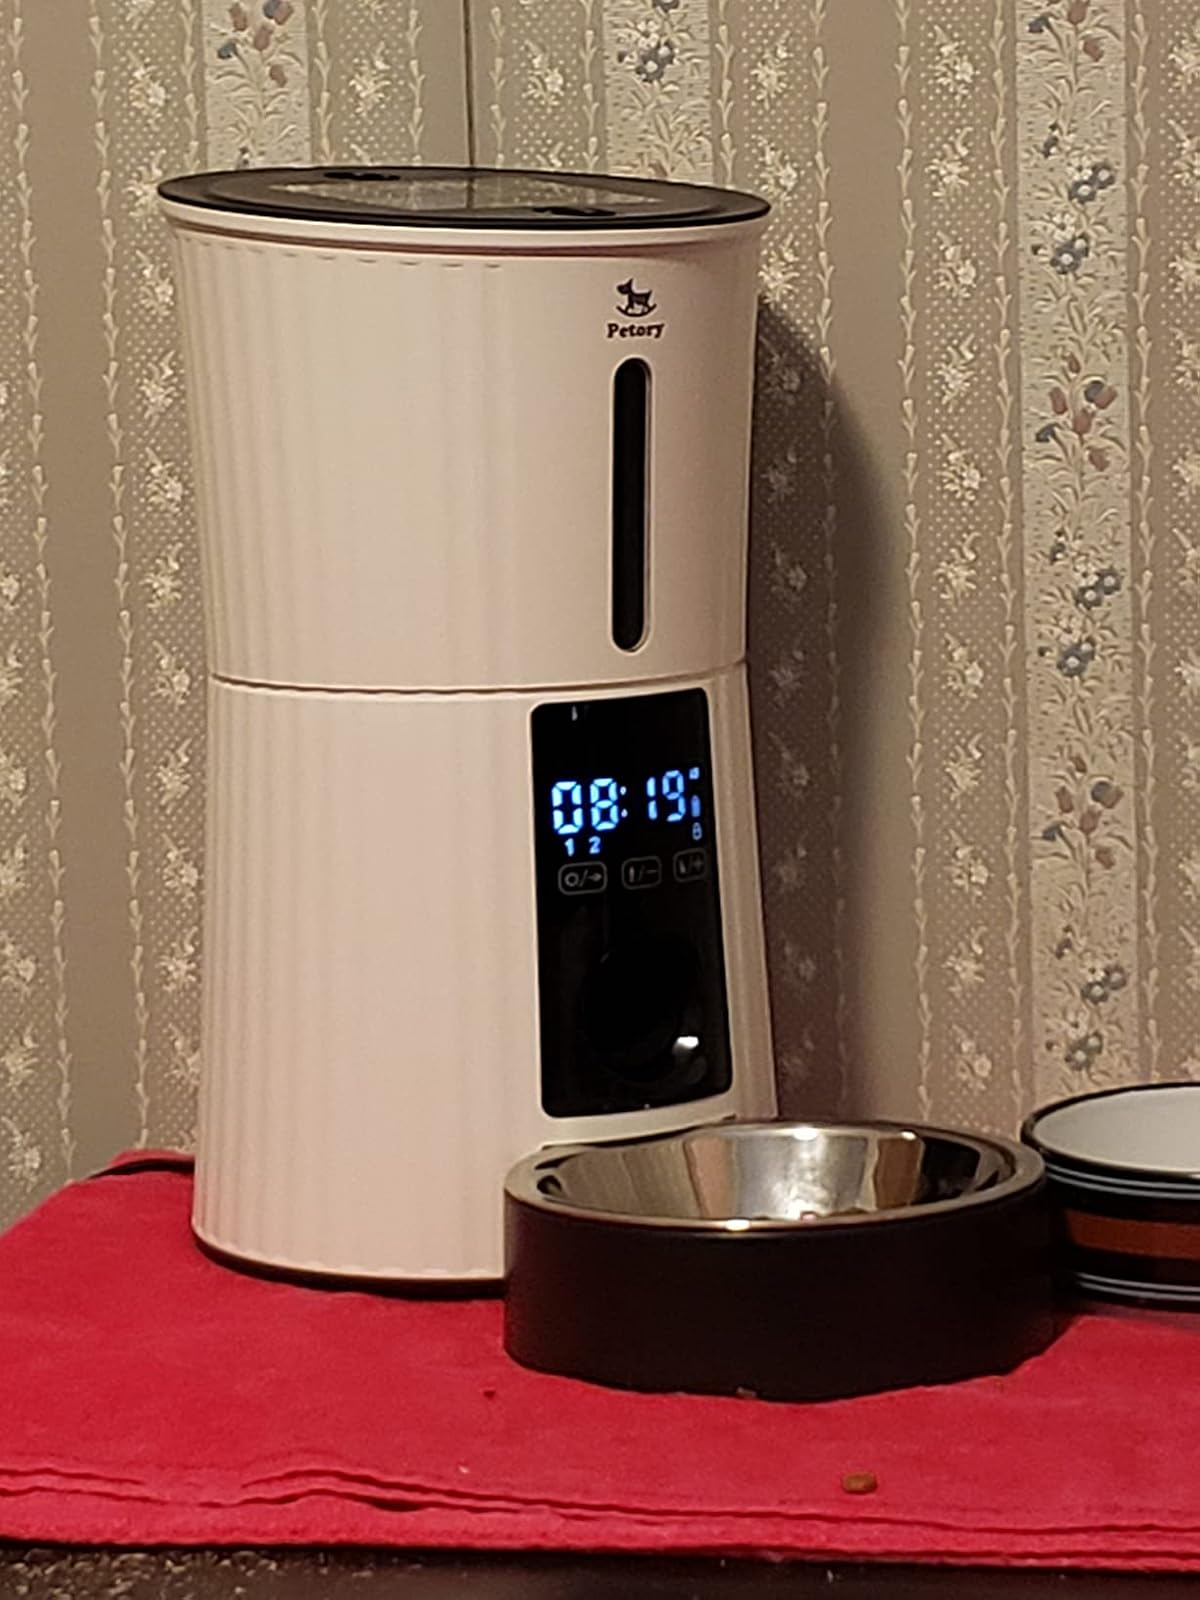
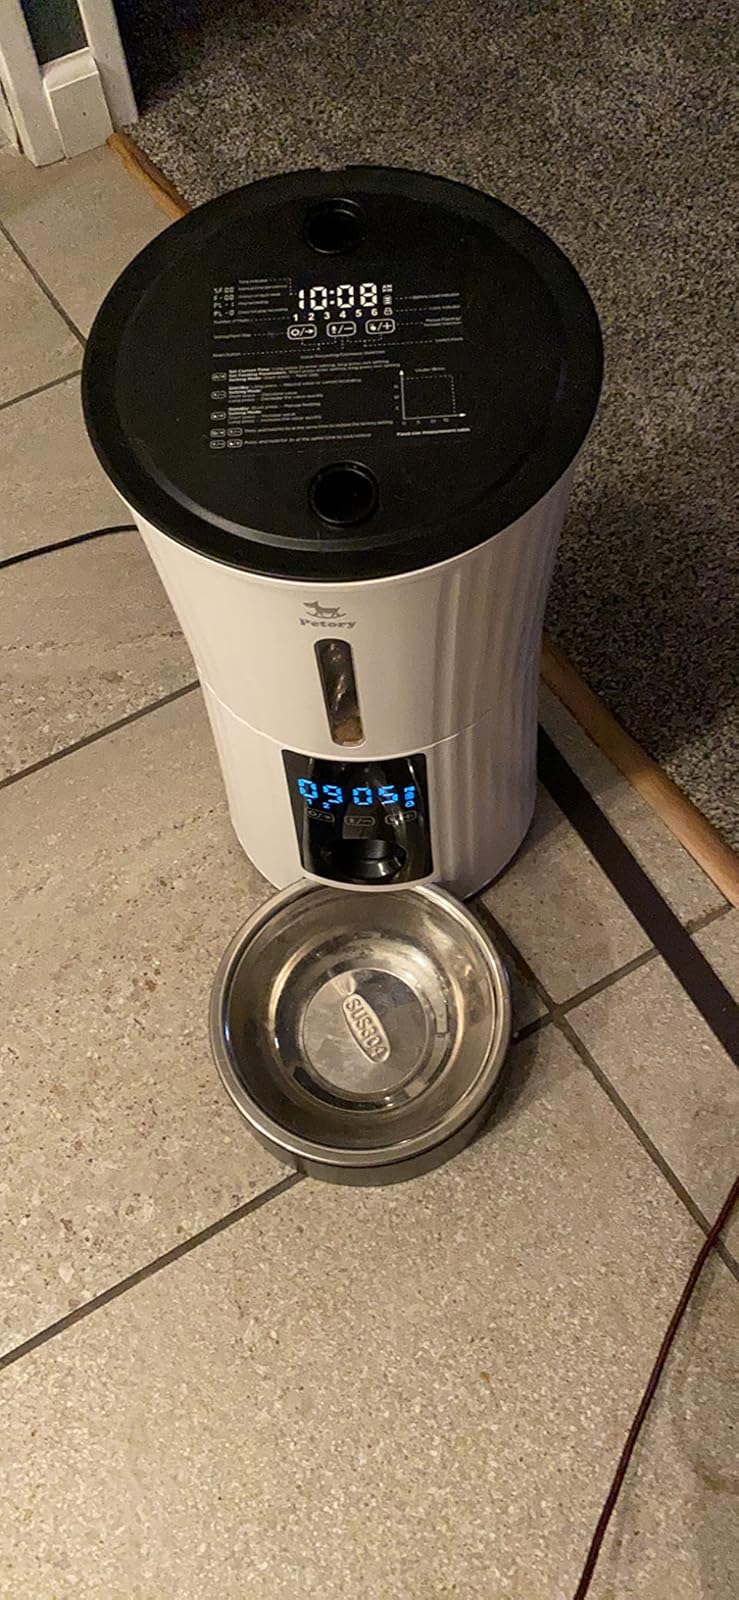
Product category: items_feeder
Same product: yes